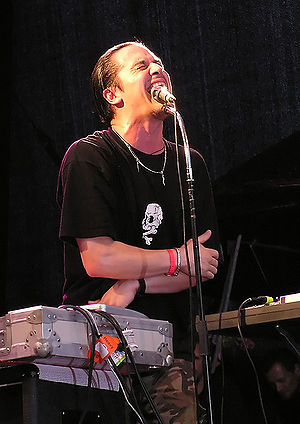
Mike Patton
Mike Patton
Mike Patton er en amerikansk musiker. Han er bedst kendt som forsangeren fra Faith No More, men har også været forsanger i Mr. Bungle Tomahawk, Fantômas og Peeping Tom. Han har også produceret sideprojekter i samarbejde med andre musikere, såsom John Zorn, Dan the Automator, The Melvins, The Dillinger Escape Plan, Melt-Banana, Sepultura, Merzbow, Kool Keith, The X-Ecutioners, Team Sleep, Björk, Subtle, Rahzel, Amon Tobin, Eyvind Kang, Lovage og Kaada. Han var med til at grundlægge Ipecac Recordings med Greg Werckman i 1999, og han har ledet selskabet siden da. I maj 2006 udgav han et nyt album kaldet Peeping Tom med projektet af samme navn. Albummet, som Patton kalder hans version af popmusik, var seks år undervejs og har indslag fra mange af ovennævnte kunstnere, såvel som Massive Attack, Odd Nosdam, Jel, Bebel Gilberto, Kid Koala, Doseone, Norah Jones, og Dub Trio.